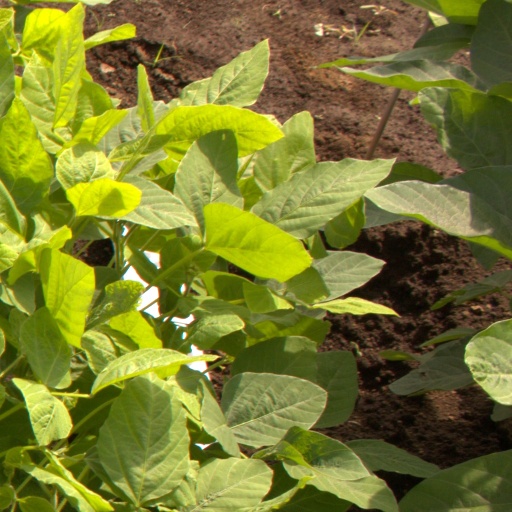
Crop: soybean